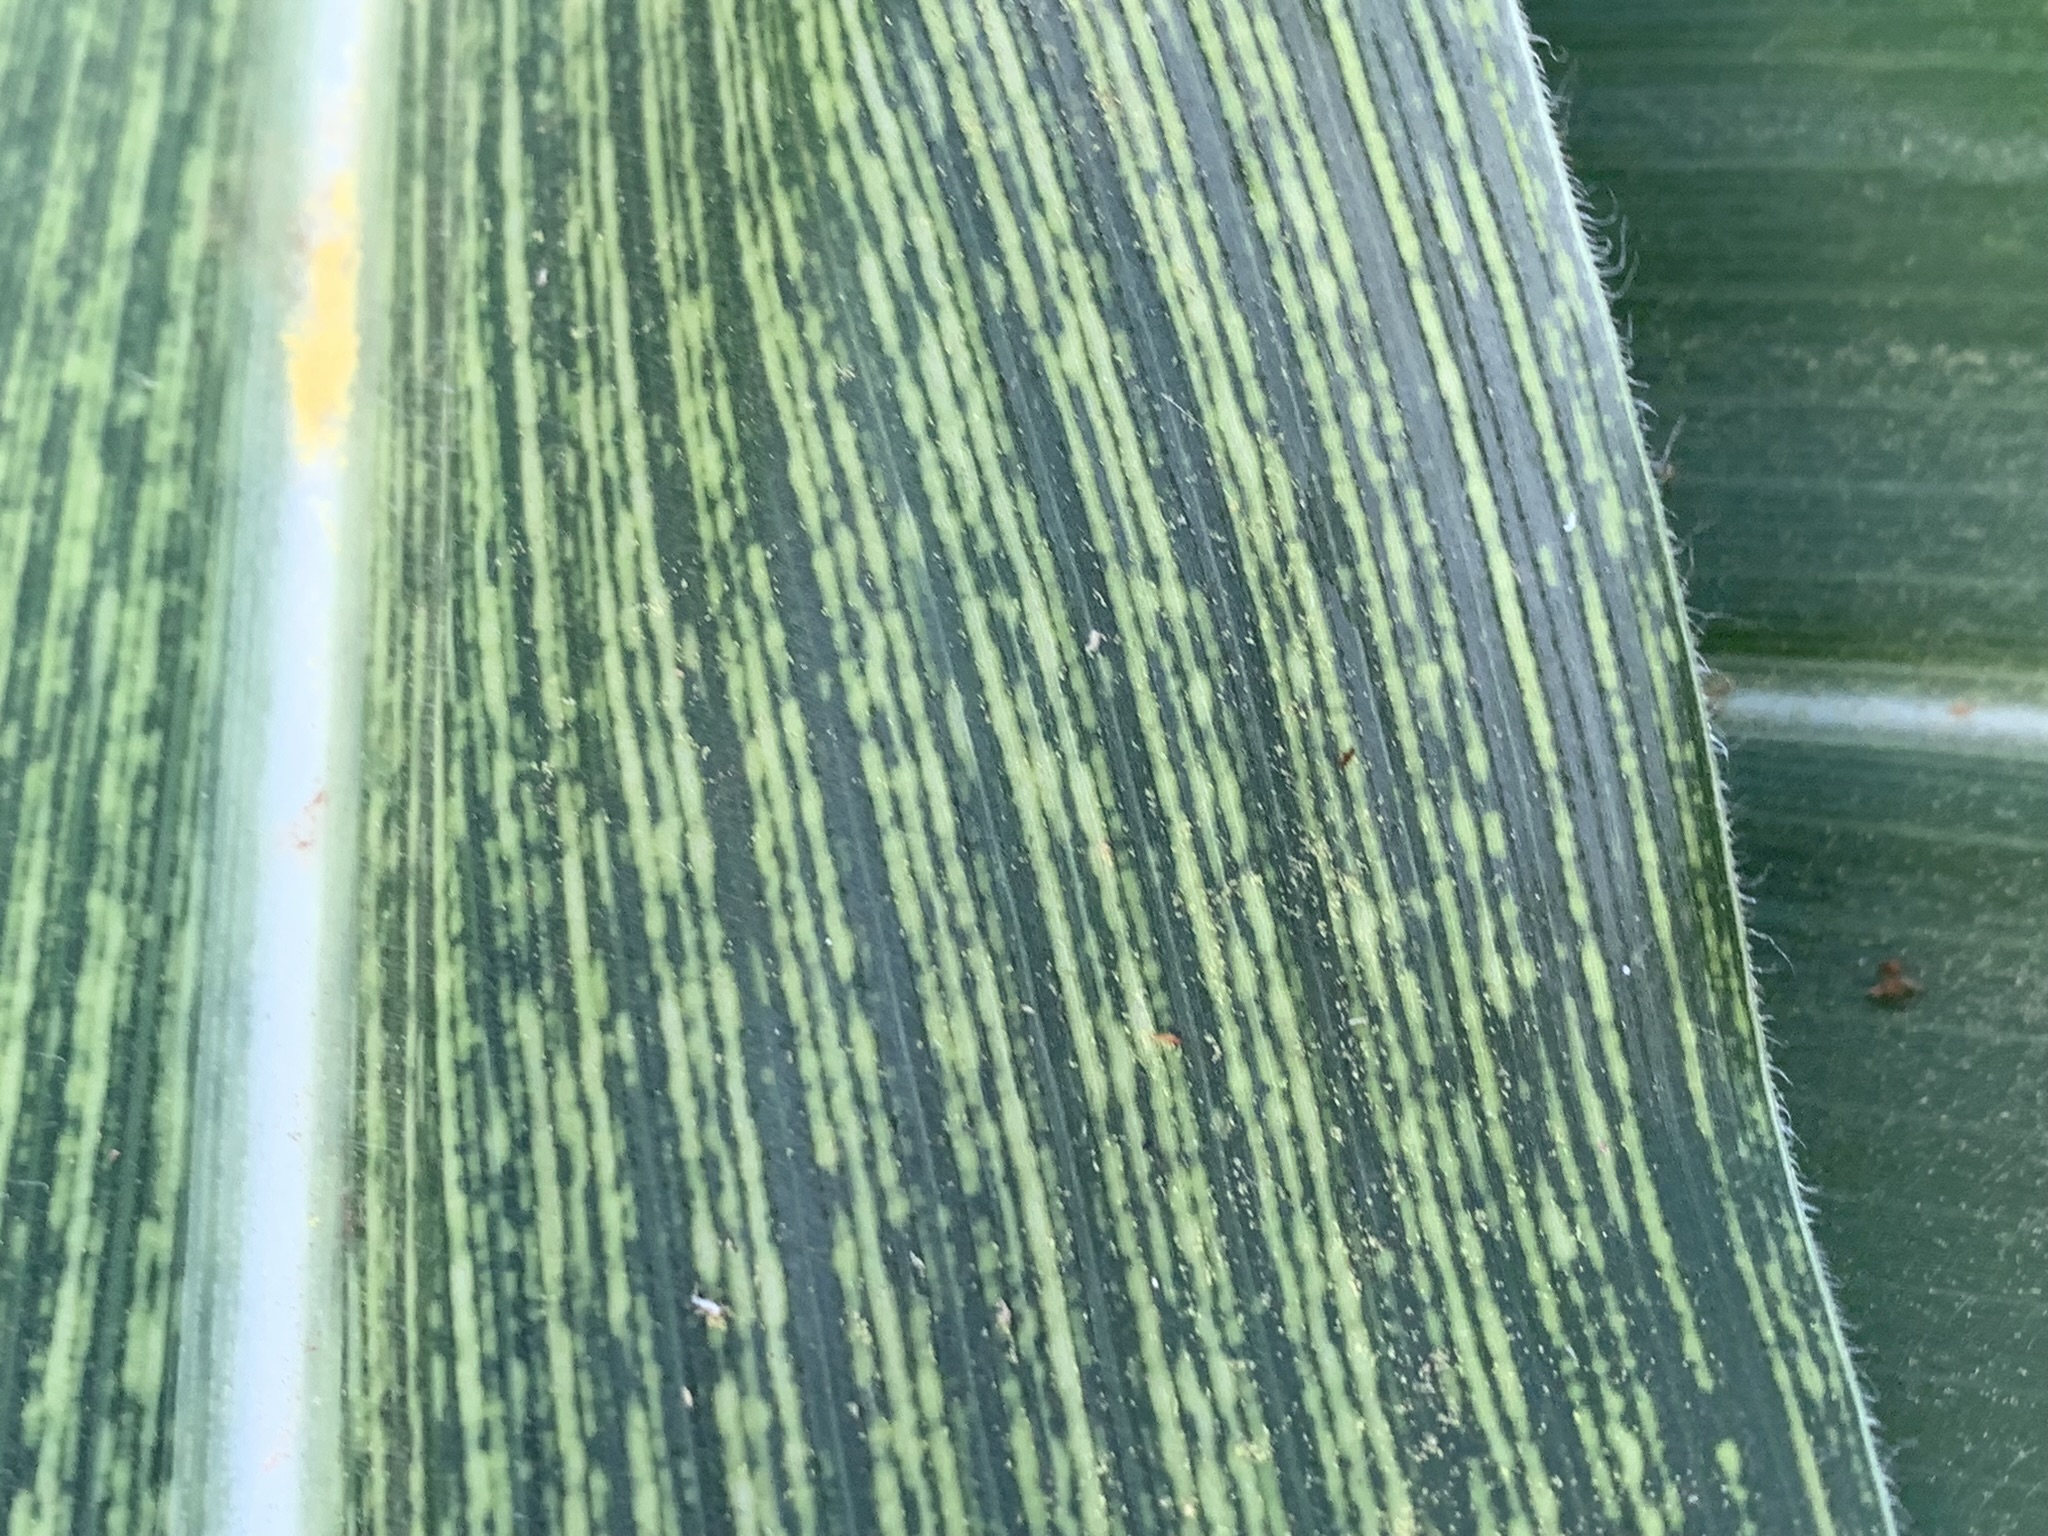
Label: MSV